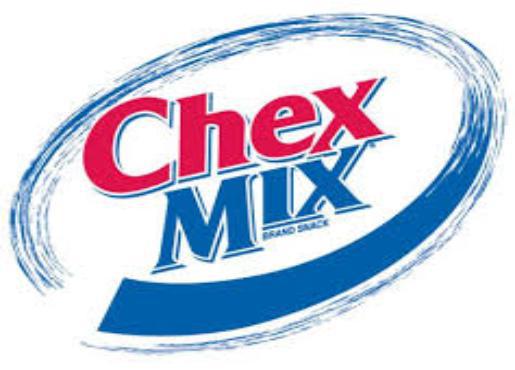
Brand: Chex
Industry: Food